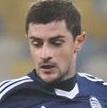
Age: 29